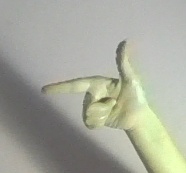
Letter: yaa